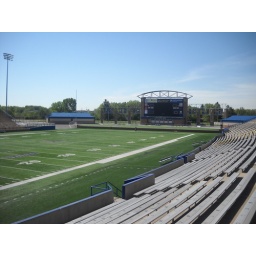
Dix Stadium opened in 1969 and is the home football field for the Kent State Golden Flashes in Kent, Oh.